Mulholland Highway

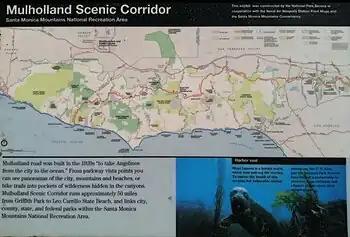
U.S. National Park Service map of Mulholland Highway and Santa Monica Mountains

Mulholland Highway is a scenic road in Los Angeles County, California, that runs approximately through the western Santa Monica Mountains from near US Route 101 (Ventura Freeway) in Calabasas to Highway 1 (Pacific Coast Highway) near Malibu at Leo Carrillo State Park and the Pacific Ocean coast – at the border of Los Angeles and Ventura Counties.